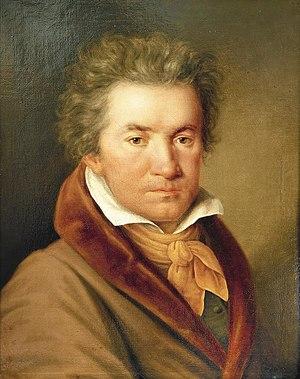
Meeresstille und glückliche Fahrt, est une cantate pour chœur et orchestre de Ludwig van Beethoven écrite sur deux poèmes de Johann Wolfgang Von Goethe.
Ludwig van Beethoven a composé des danses à travers les genres tels que menuet, danse allemande, contredanse, l'écossaise et la valse, presque toutes des danses populaires de la société de son temps. À la fin du XVIIIᵉ siècle, la danse de cour qui domine est le très formel menuet ; mais au début du XIXᵉ siècle, cette position est renversée par la valse qui rapproche les partenaires dans une plus grande intimité. La contredanse, avec sa mesure binaire, était aussi populaire auprès des classes moyennes, tandis que la « danse allemande » des villages de Bavière et d'Autriche a fourni la base de la valse elle-même.